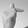
ASL letter: T